The Daily Orange

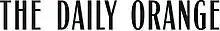
The Daily Orange logo for over 30 years; in use until 2022.

"The D.O." operated as the official university paper but often had fractious relationship with the administration.